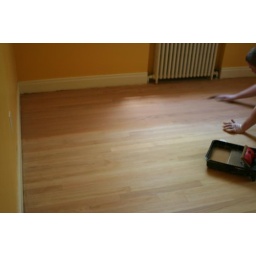
still refinishing floors... and hanging my new shelves while we're at it: aric staining the floor in my office